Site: brandenburg
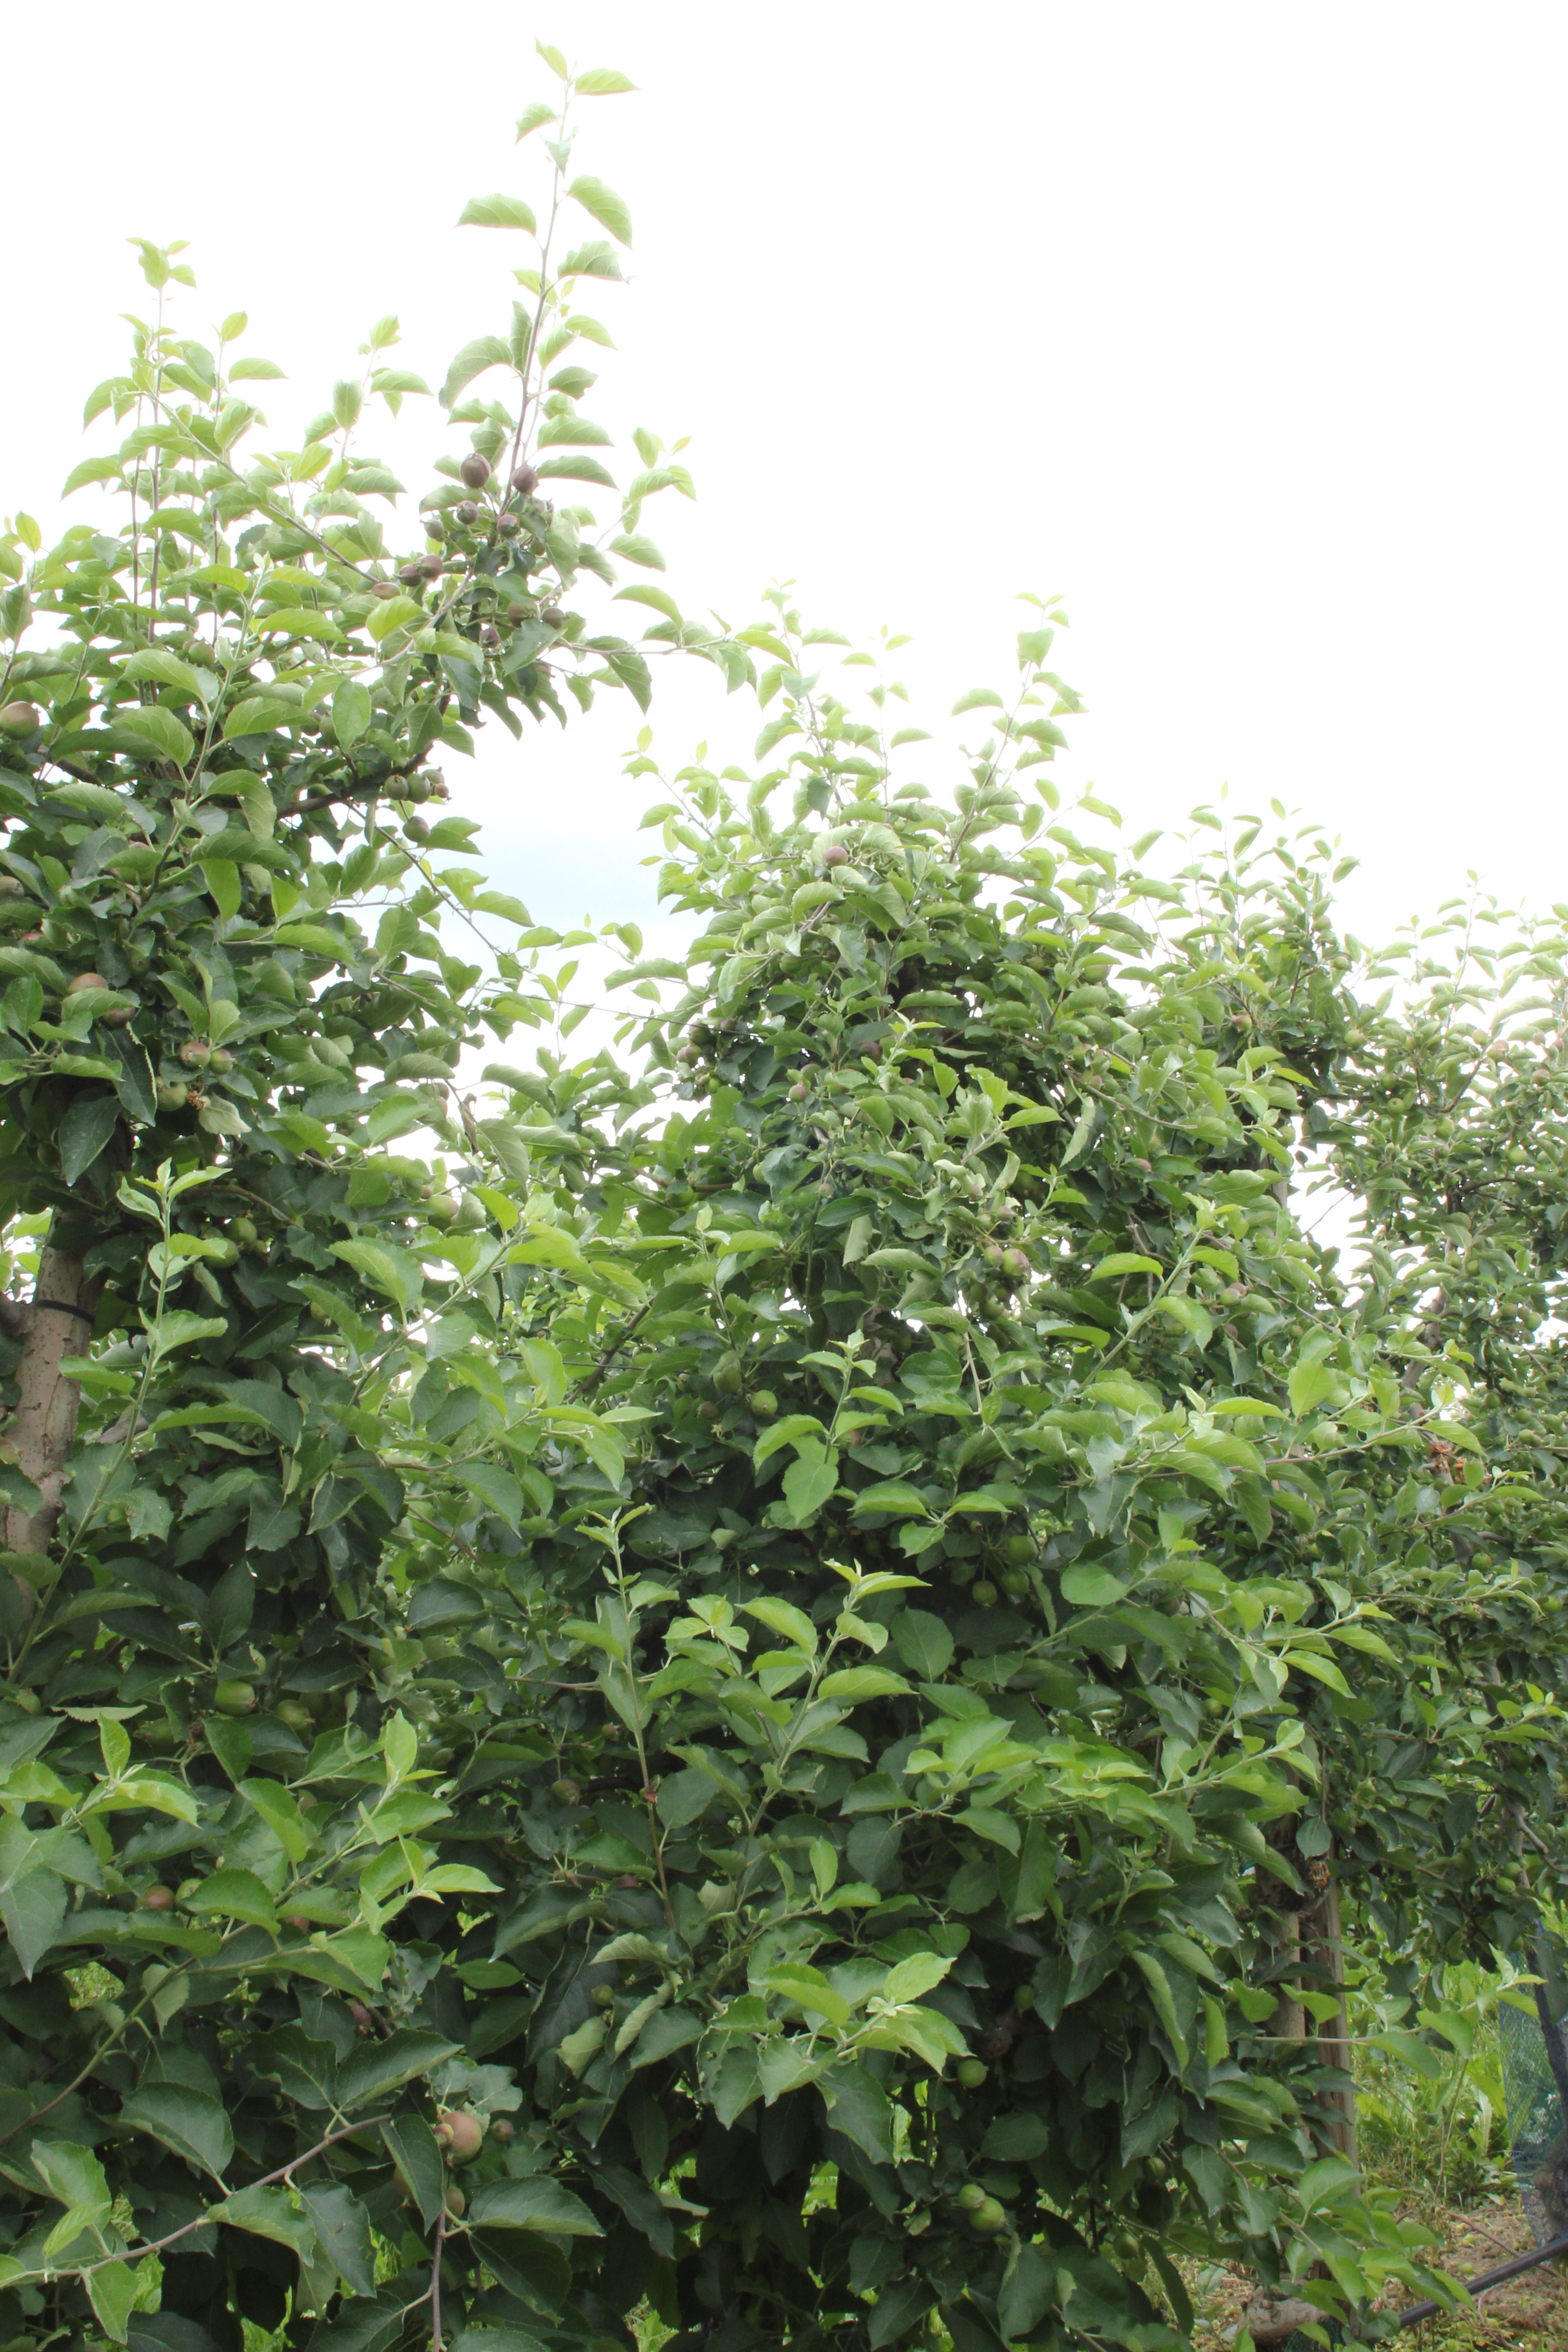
Growth stage (BBCH 73): Development of fruit